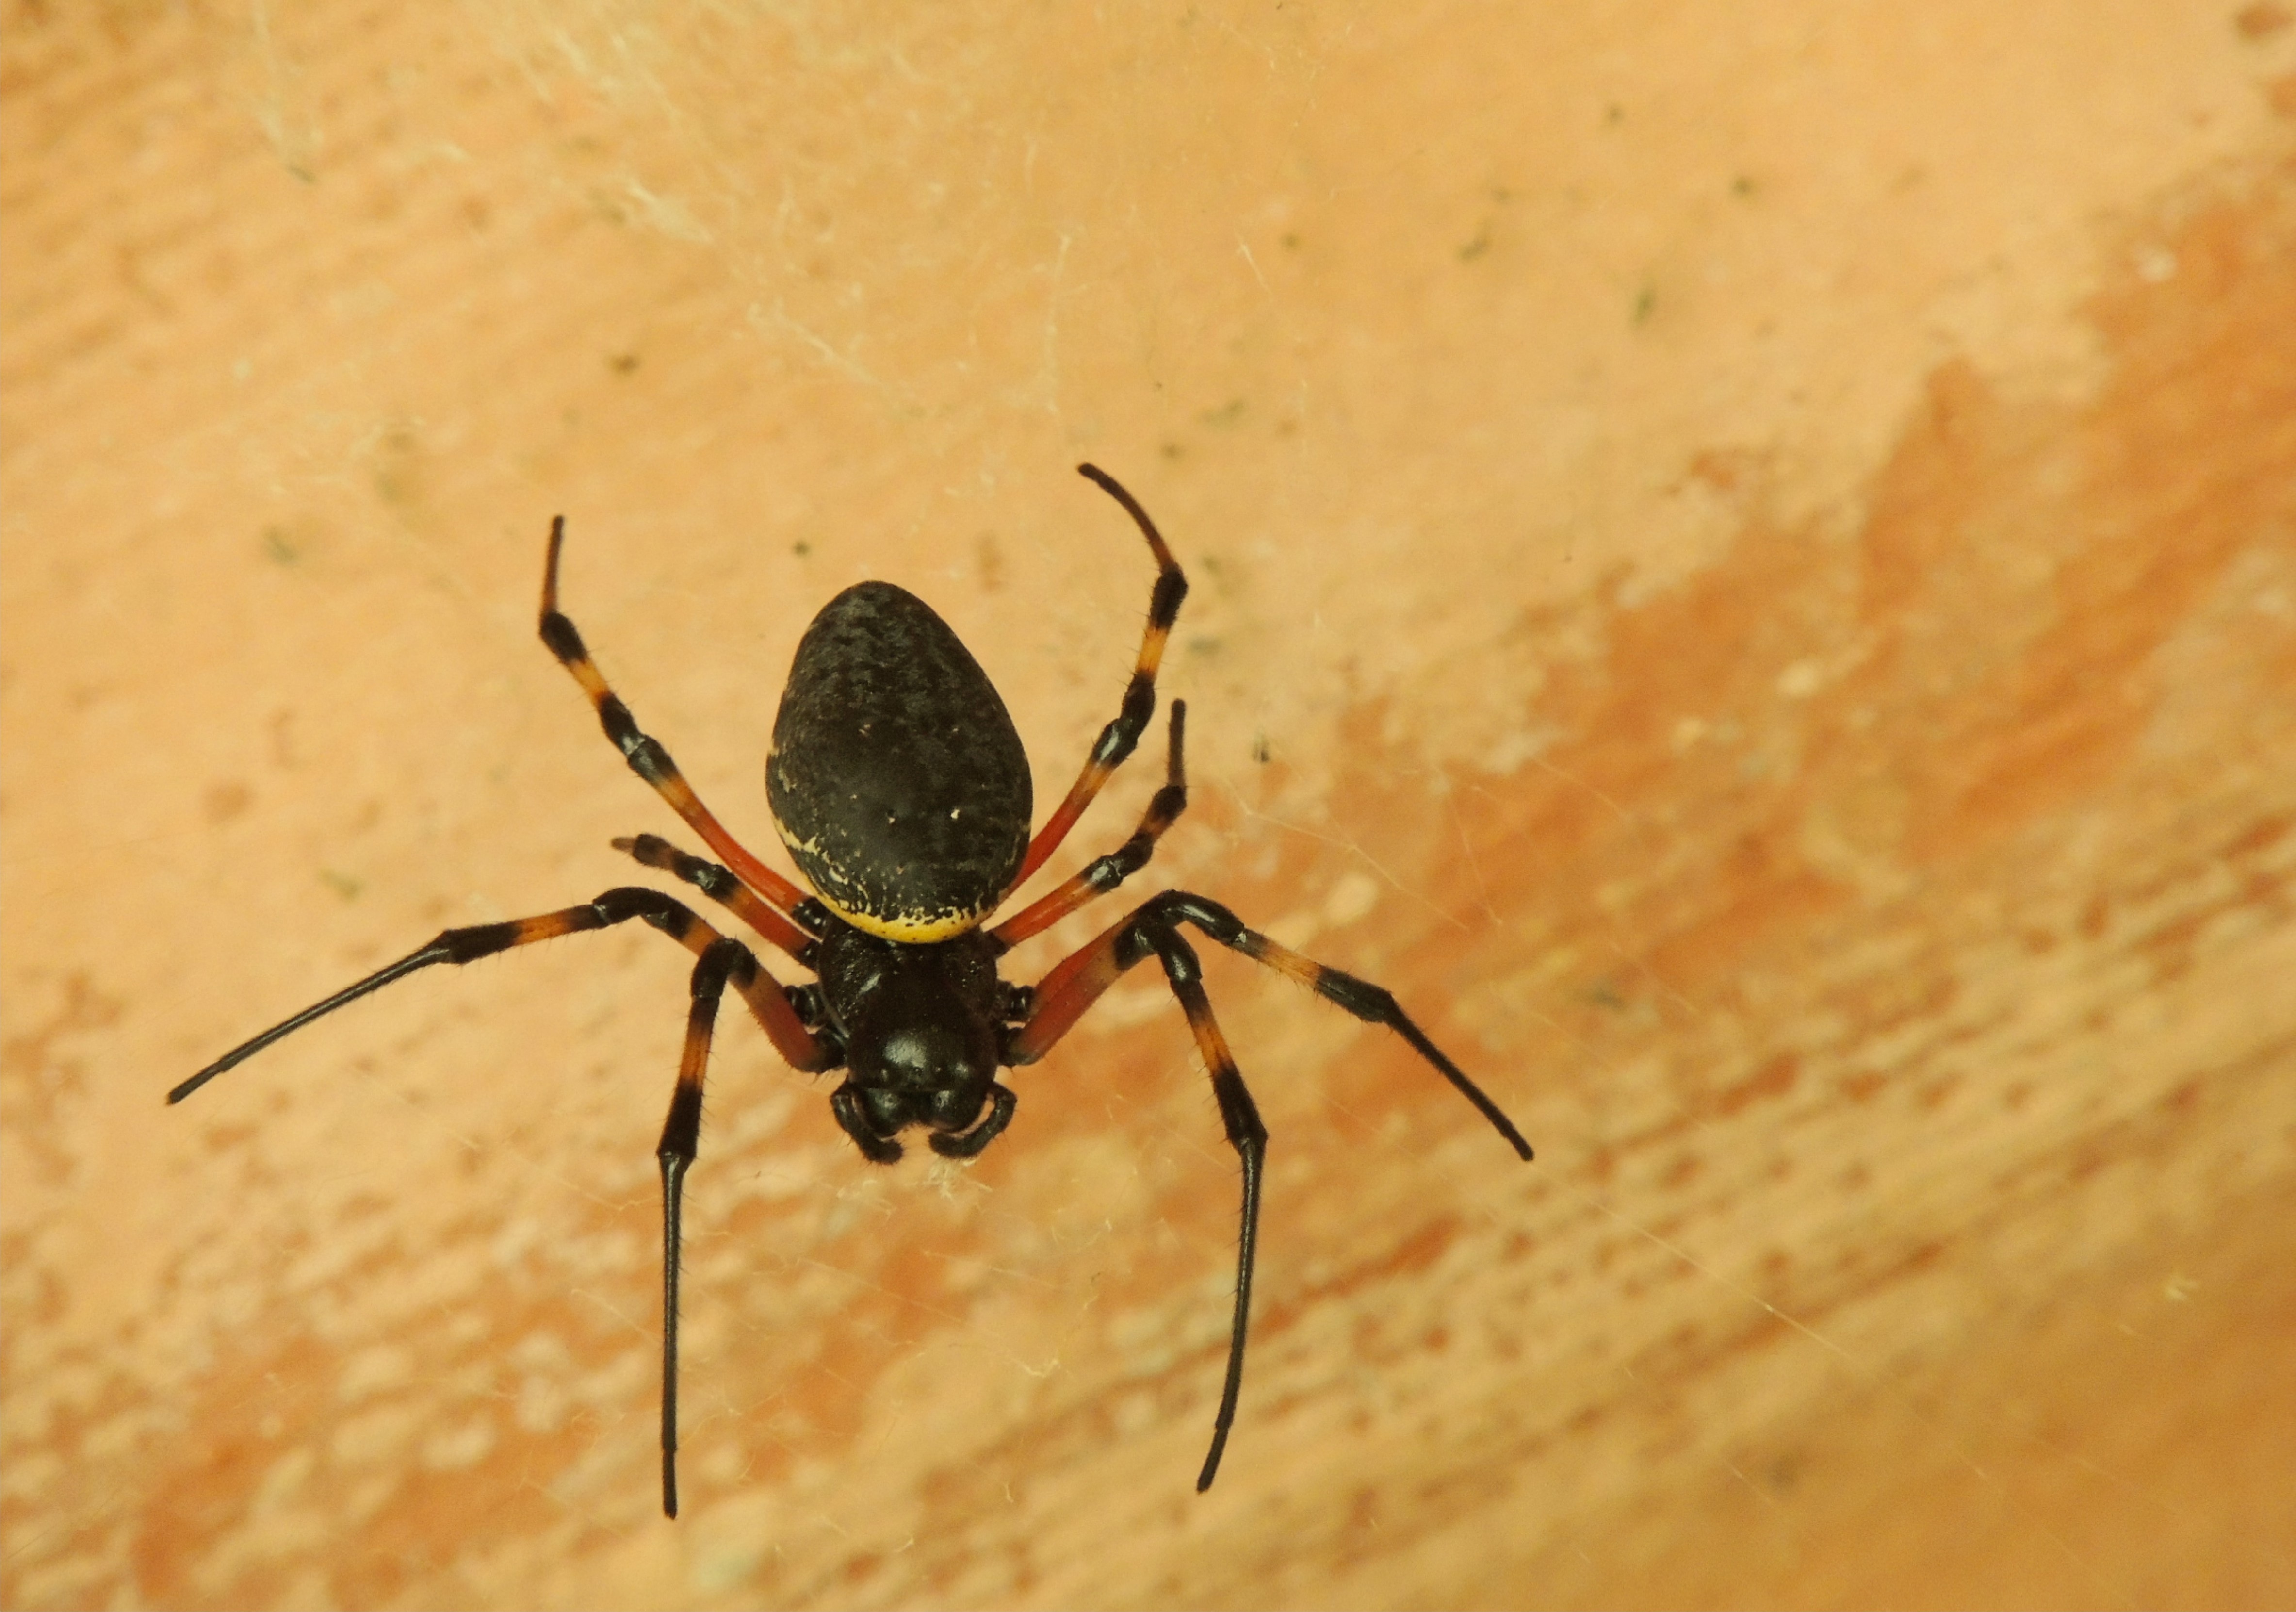
web, insect, fauna, invertebrate, close up, spider, arachnid, pest, macro photography, arthropod, european garden spider, araneus, orb weaver spider